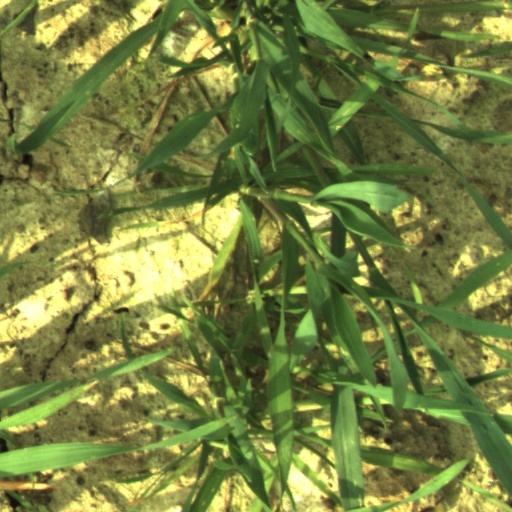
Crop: wheat